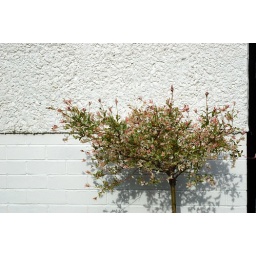
Bush - against the wall and next to the door